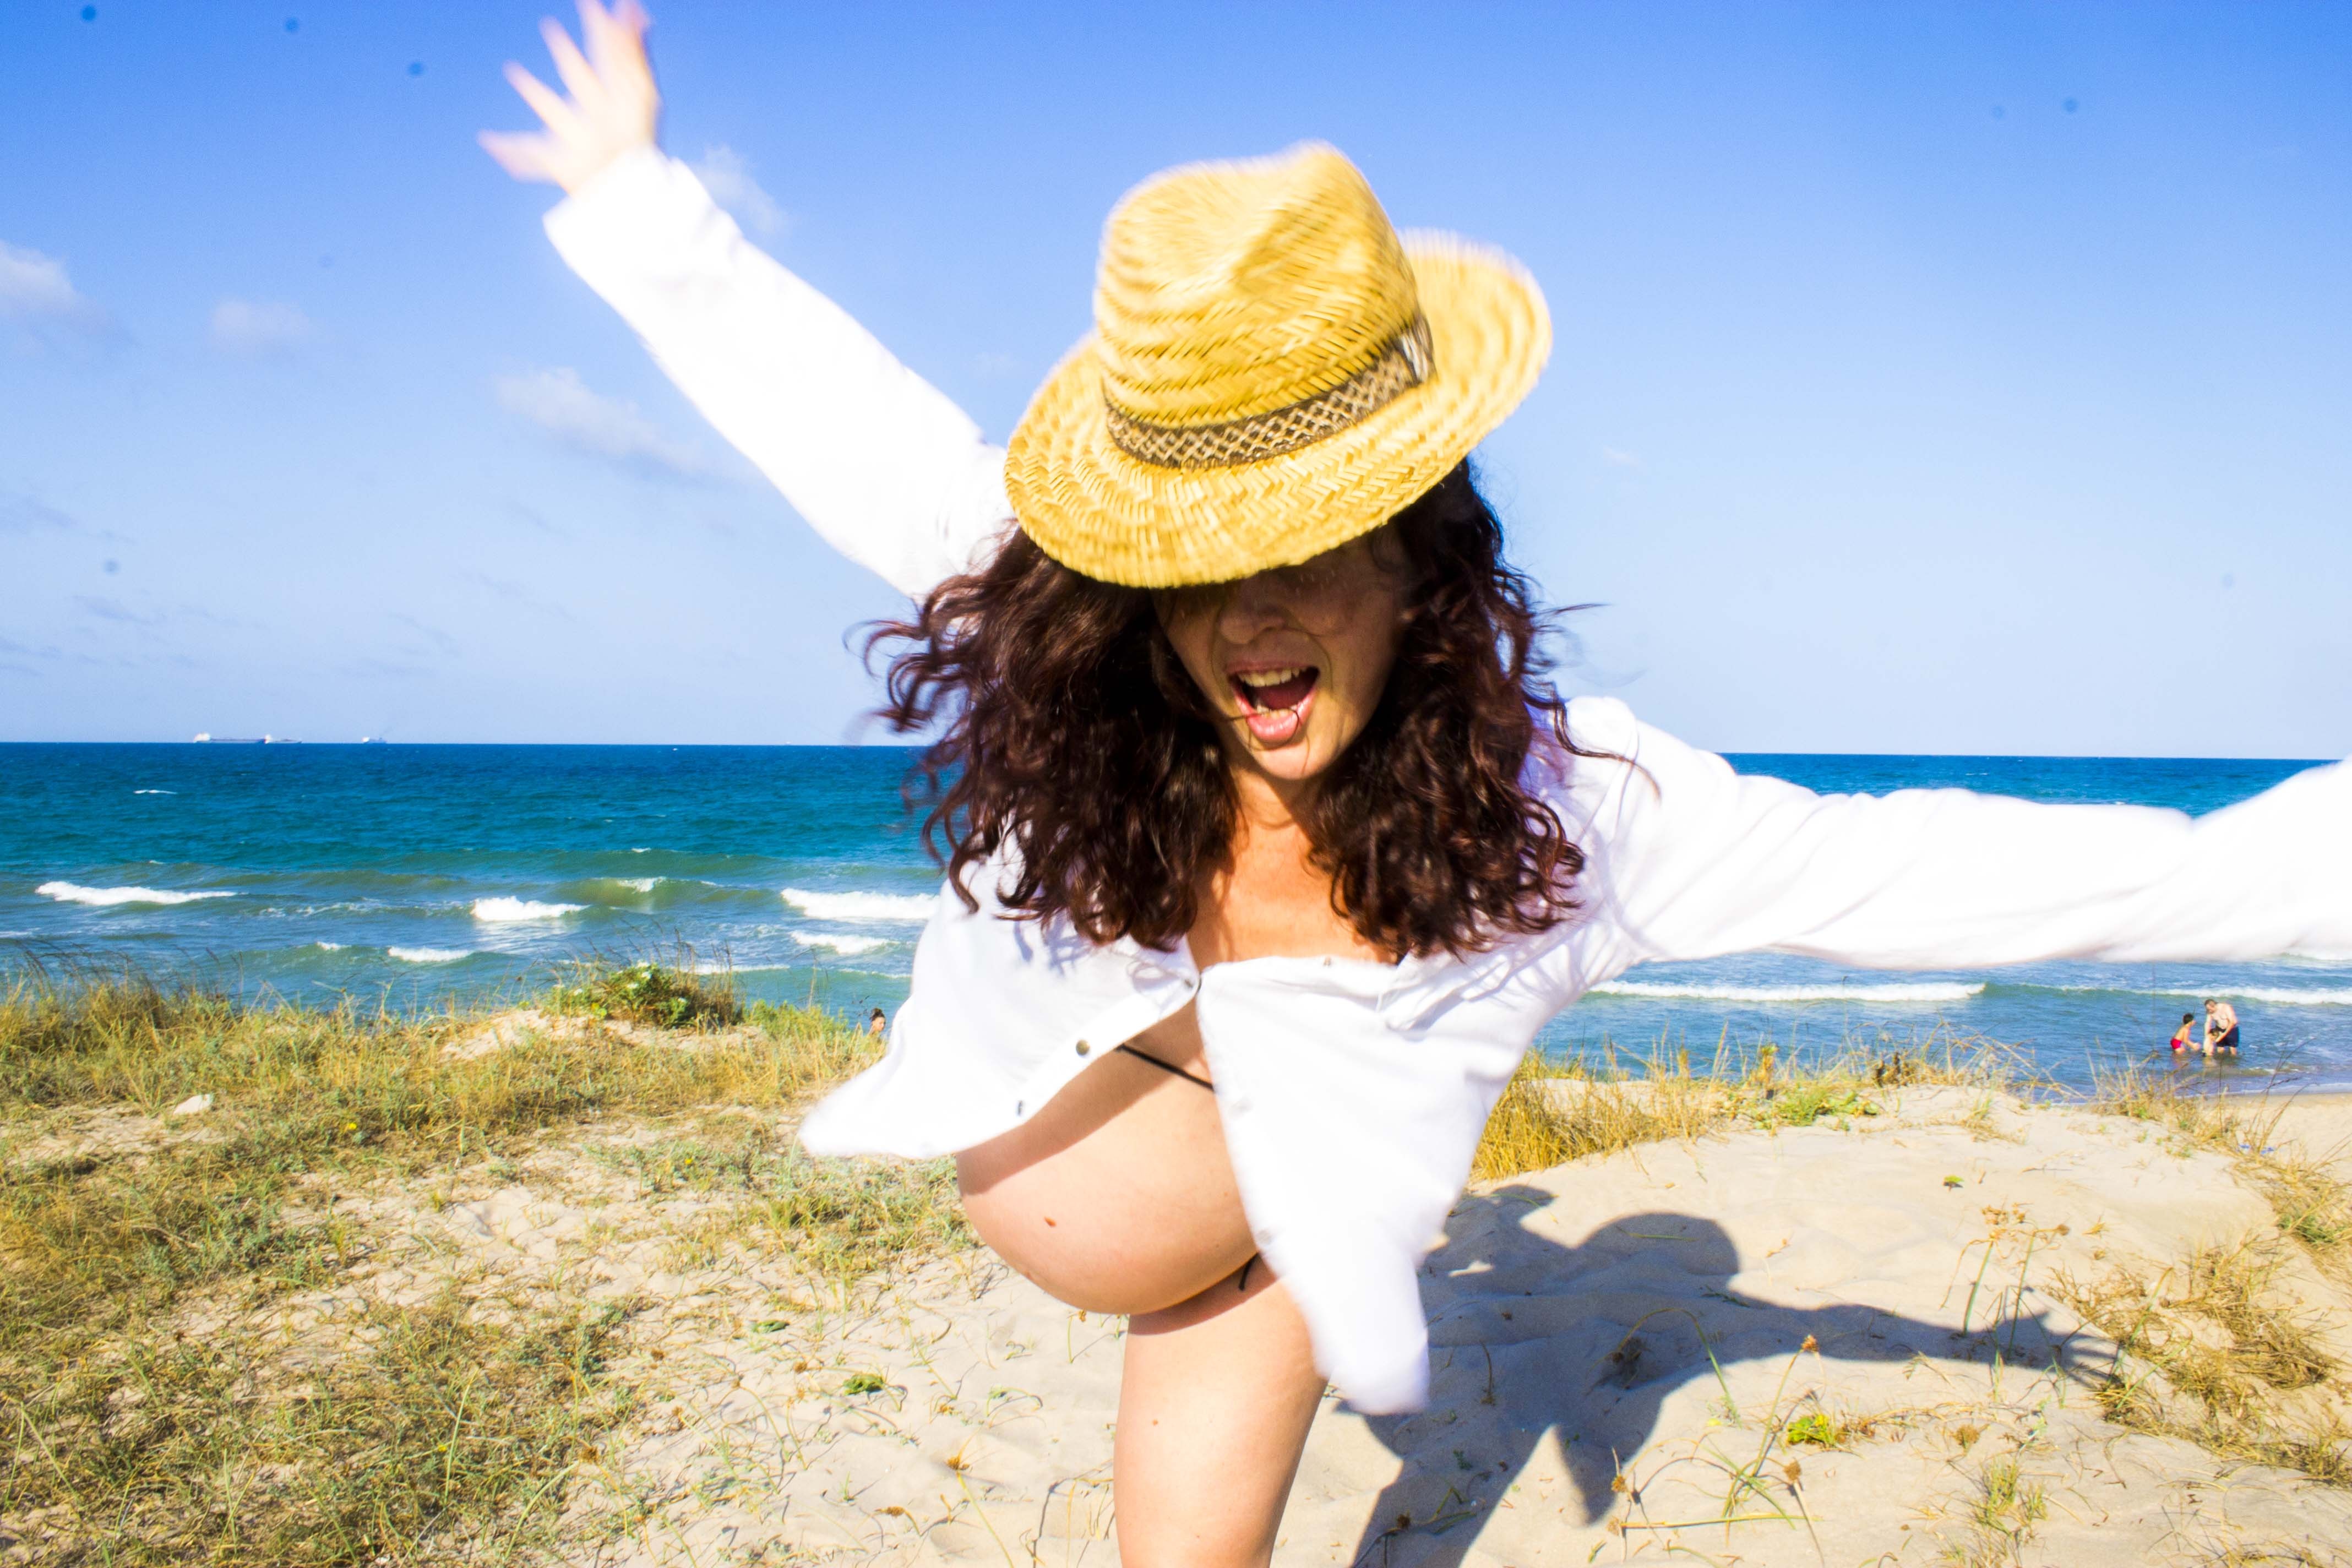
beach, sea, sand, sky, girl, sun, hair, vacation, model, clothing, women, pregnant, beauty, photo shoot, beach sand